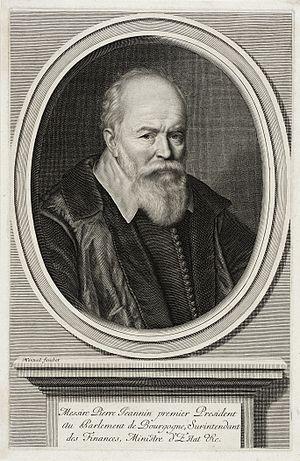
La rue Jeannin est une rue pittoresque du centre historique de Dijon.